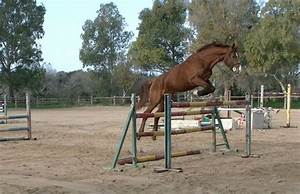
Label: cavallo